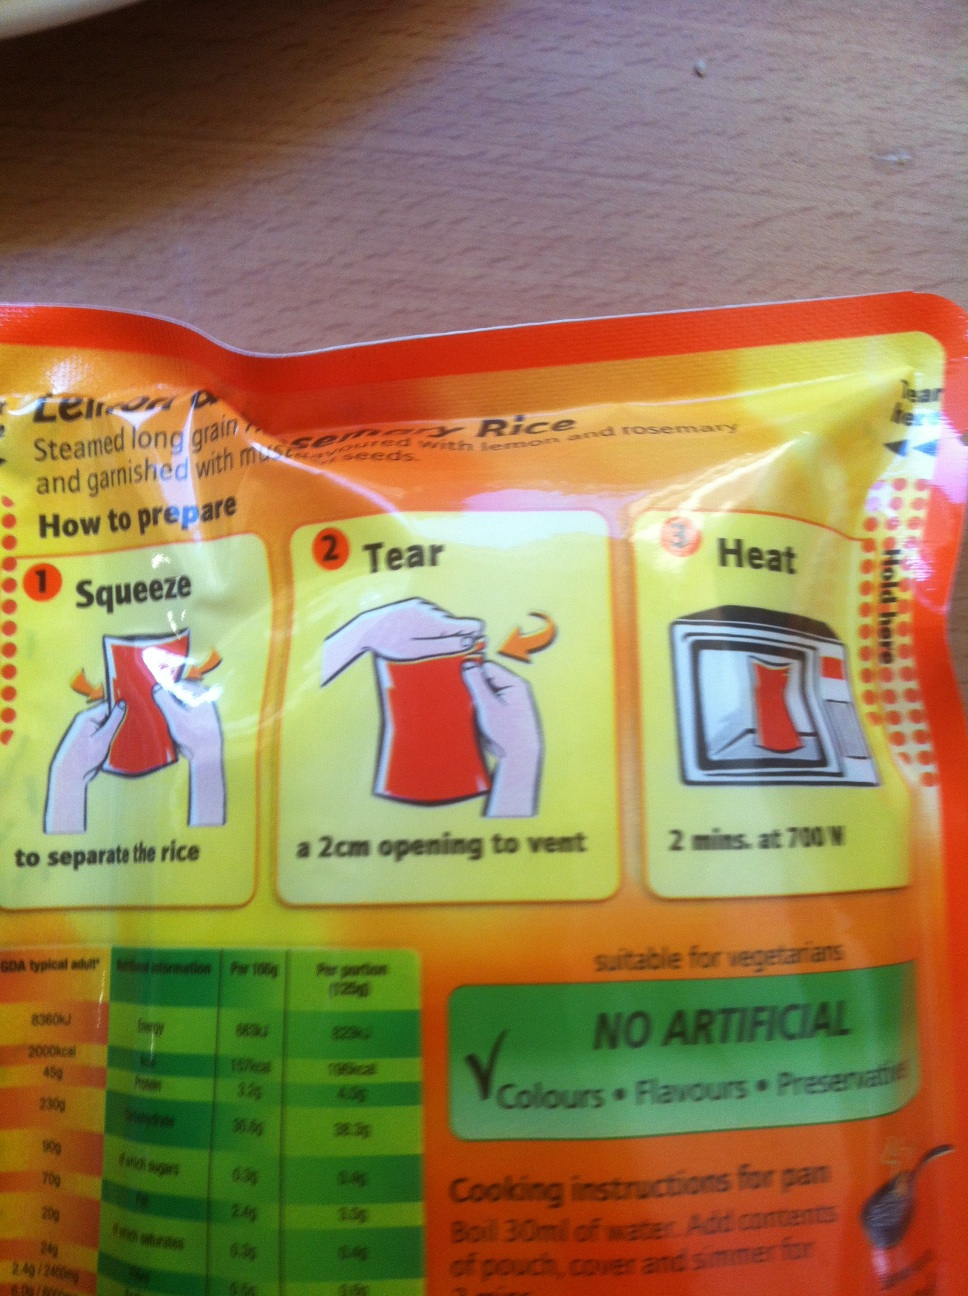Question: How long should this rice be cooked in the microwave for?
Answer: 2 minutes